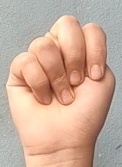
ASL sign: N